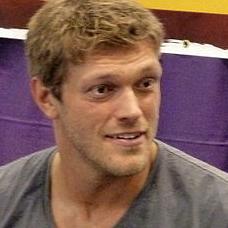
Age: 38